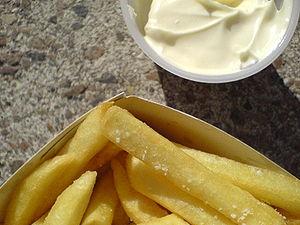
La frite est un bâtonnet de pomme de terre cuit par friture dans une graisse animale ou une huile végétale. Les appellations « pomme frite » et « patate frite » sont utilisées indifféremment pour ce bâtonnet, pour une tranche ou pour une rondelle du même végétal cuit de cette façon.